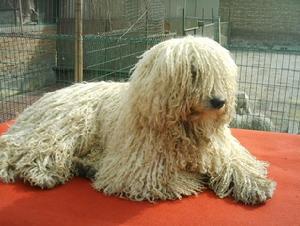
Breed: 318-n000115-komondor